Bernadette Peters

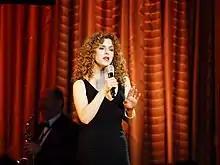
Peters at the Drama League in 2010

Peters has been performing her solo concert in the United States and Canada for many years. She made her solo concert debut at Carnegie Hall in New York City in 1996, devoting the second half to the work of Stephen Sondheim. She performed a similar concert in London in 1999, which was recorded and released on VHS, and also aired on U.S. Public Television stations. She continues to perform her solo concert at venues around the U.S., such as the Adrienne Arsht Center for the Performing Arts in Miami, and with symphony orchestras such as the Pittsburgh Symphony Orchestra, the Dallas Symphony, and the Los Angeles Philharmonic at Walt Disney Hall.